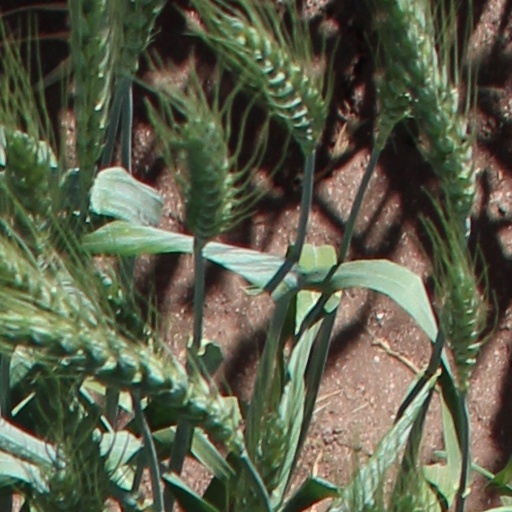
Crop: wheat